Vladislav Lomko

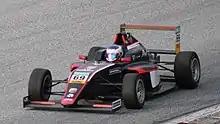
Lomko racing in the 2021 Italian F4 Championship at the Red Bull Ring.

The following year Lomko made a one-off appearance in the F4 UAE Championship, winning two races of the finale at the Dubai Autodrome.